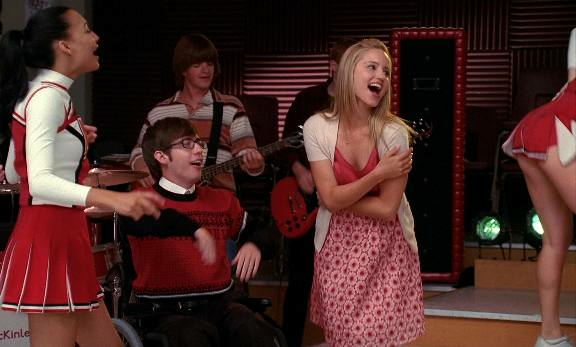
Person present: Yes